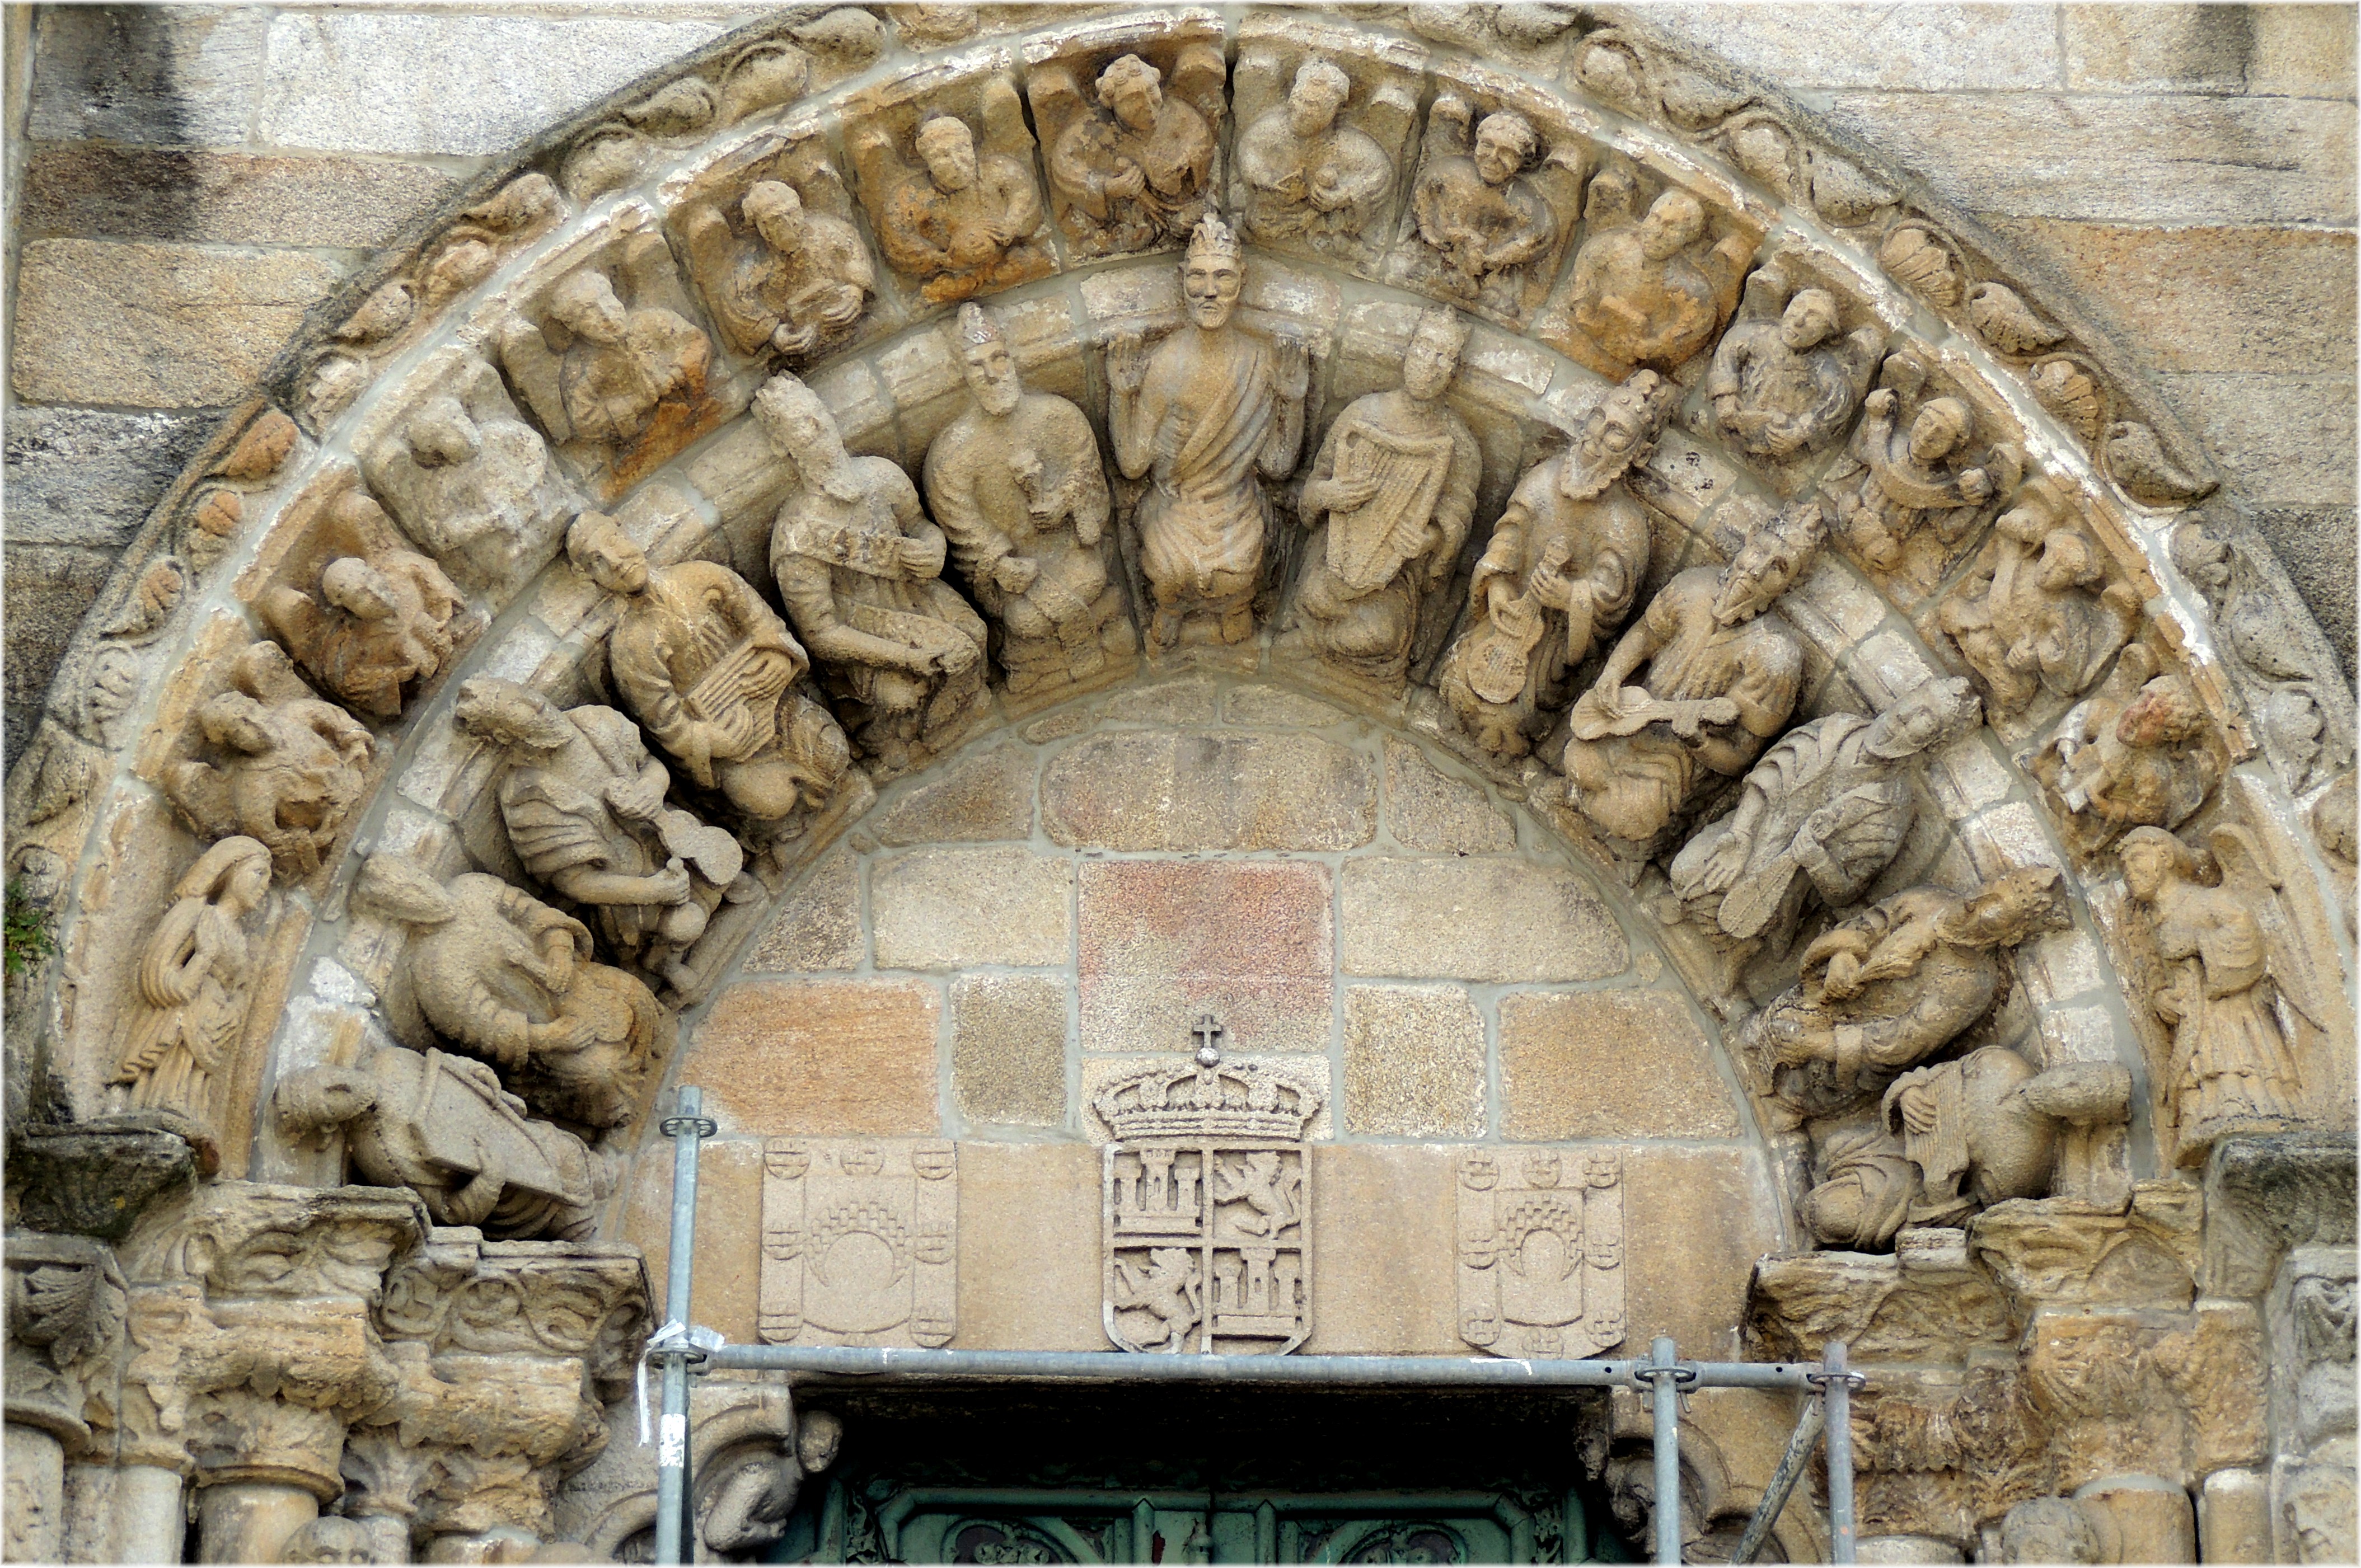
rock, stone, monument, europe, baptistery, sculpture, art, spain, espagne, temple, arquitectura, europa, iglesia, galicia, piedra, history, romanico, gotico, edificios, espanha, carving, pedra, relief, middle ages, espana, noia, galiza, igrexa, corunna, galice, arquitecture, iglesias, igrexas, corogne, coru a, provinciacoru a, provinciadelacoru a, provinciadacoru a, archaeological site, stone carving, ancient history, maya civilization